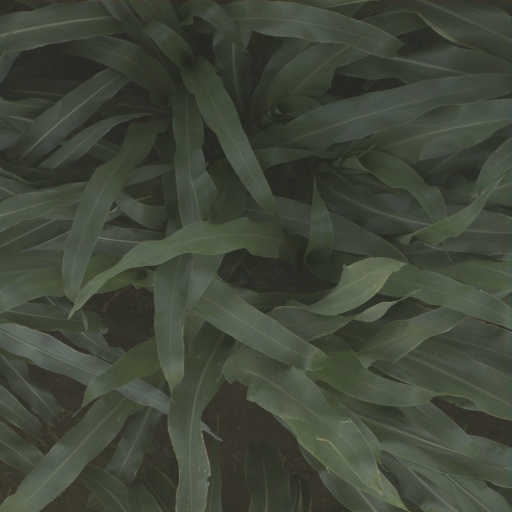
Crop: sorghum